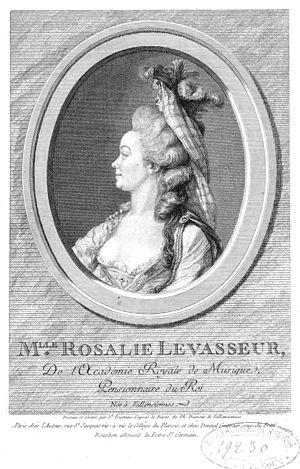
«Mlle Rosalie Levasseur de l'Académie Royale de Musique, Pensionnaire du Roi, Née à Vallenciennes. Dessiné et Gravé par Nl. Pruneau d'après le Buste de Ph. Dumont de Vallenciennes. À Paris chez l'Auteur, rue St. Jacques vis -à-vis le Collège du Plessis, et chez Dennel Graveur, rue du Petit Bourbon attenant la Foire St. Germain.»
Noël Pruneau est un dessinateur et graveur sur cuivre français.